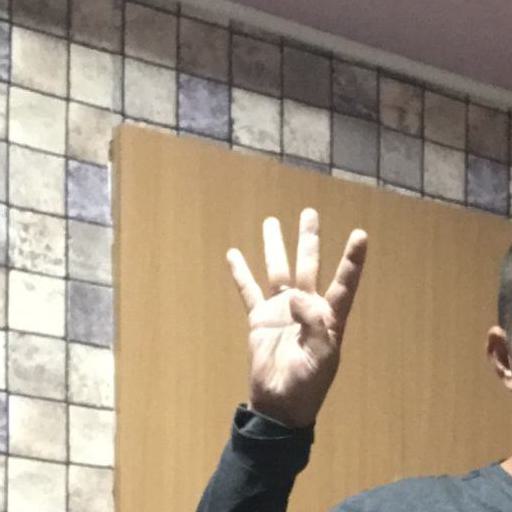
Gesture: four